Chromium(VI) oxide peroxide

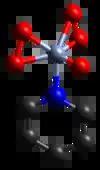
Structure of . Hydrogen atoms bonded to carbon atoms are omitted. Color code: Cr = gray, C= black, H = white, O= red, N = blue.

Chromium(VI) oxide peroxide is formed by the addition of acidified hydrogen peroxide solutions to solutions of metal chromates or dichromates, such as sodium chromate or potassium dichromate. The generally yellow chromates or orange dichromates turn to dark blue as "chromium(VI) oxide peroxide" forms: